John the Baptist

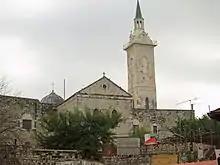
Catholic church at his traditional birthplace in Ein Kerem

According to Armenian tradition, the remains of John the Baptist would in some point have been transferred by Gregory the Illuminator to the Saint Karapet Armenian Monastery.